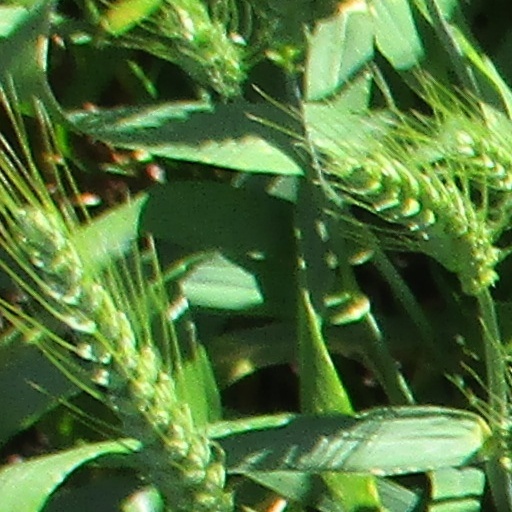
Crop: wheat